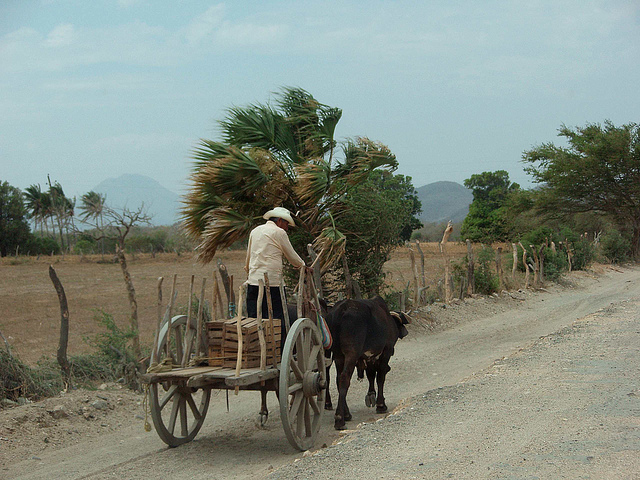
user: Given an image and a question. Answer the question in a short answer. Question: Mention a place in the world where this transport is in use? Short Answer:
assistant: pennsylvania